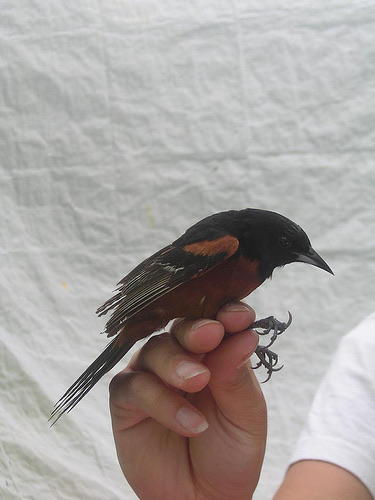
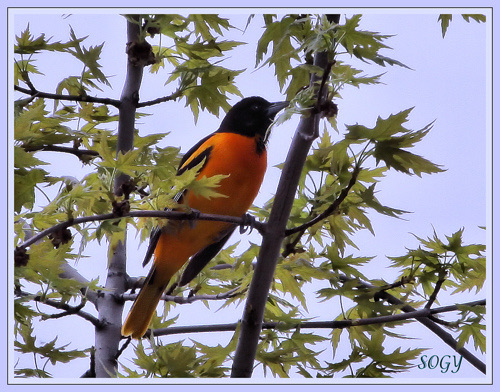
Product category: misc
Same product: yes